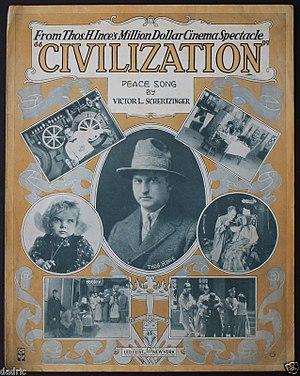
Civilisation est un film muet américain réalisé par Reginald Barker, Thomas H. Ince et Raymond B. West, sur un scénario de C. Gardner Sullivan, sorti en 1916.